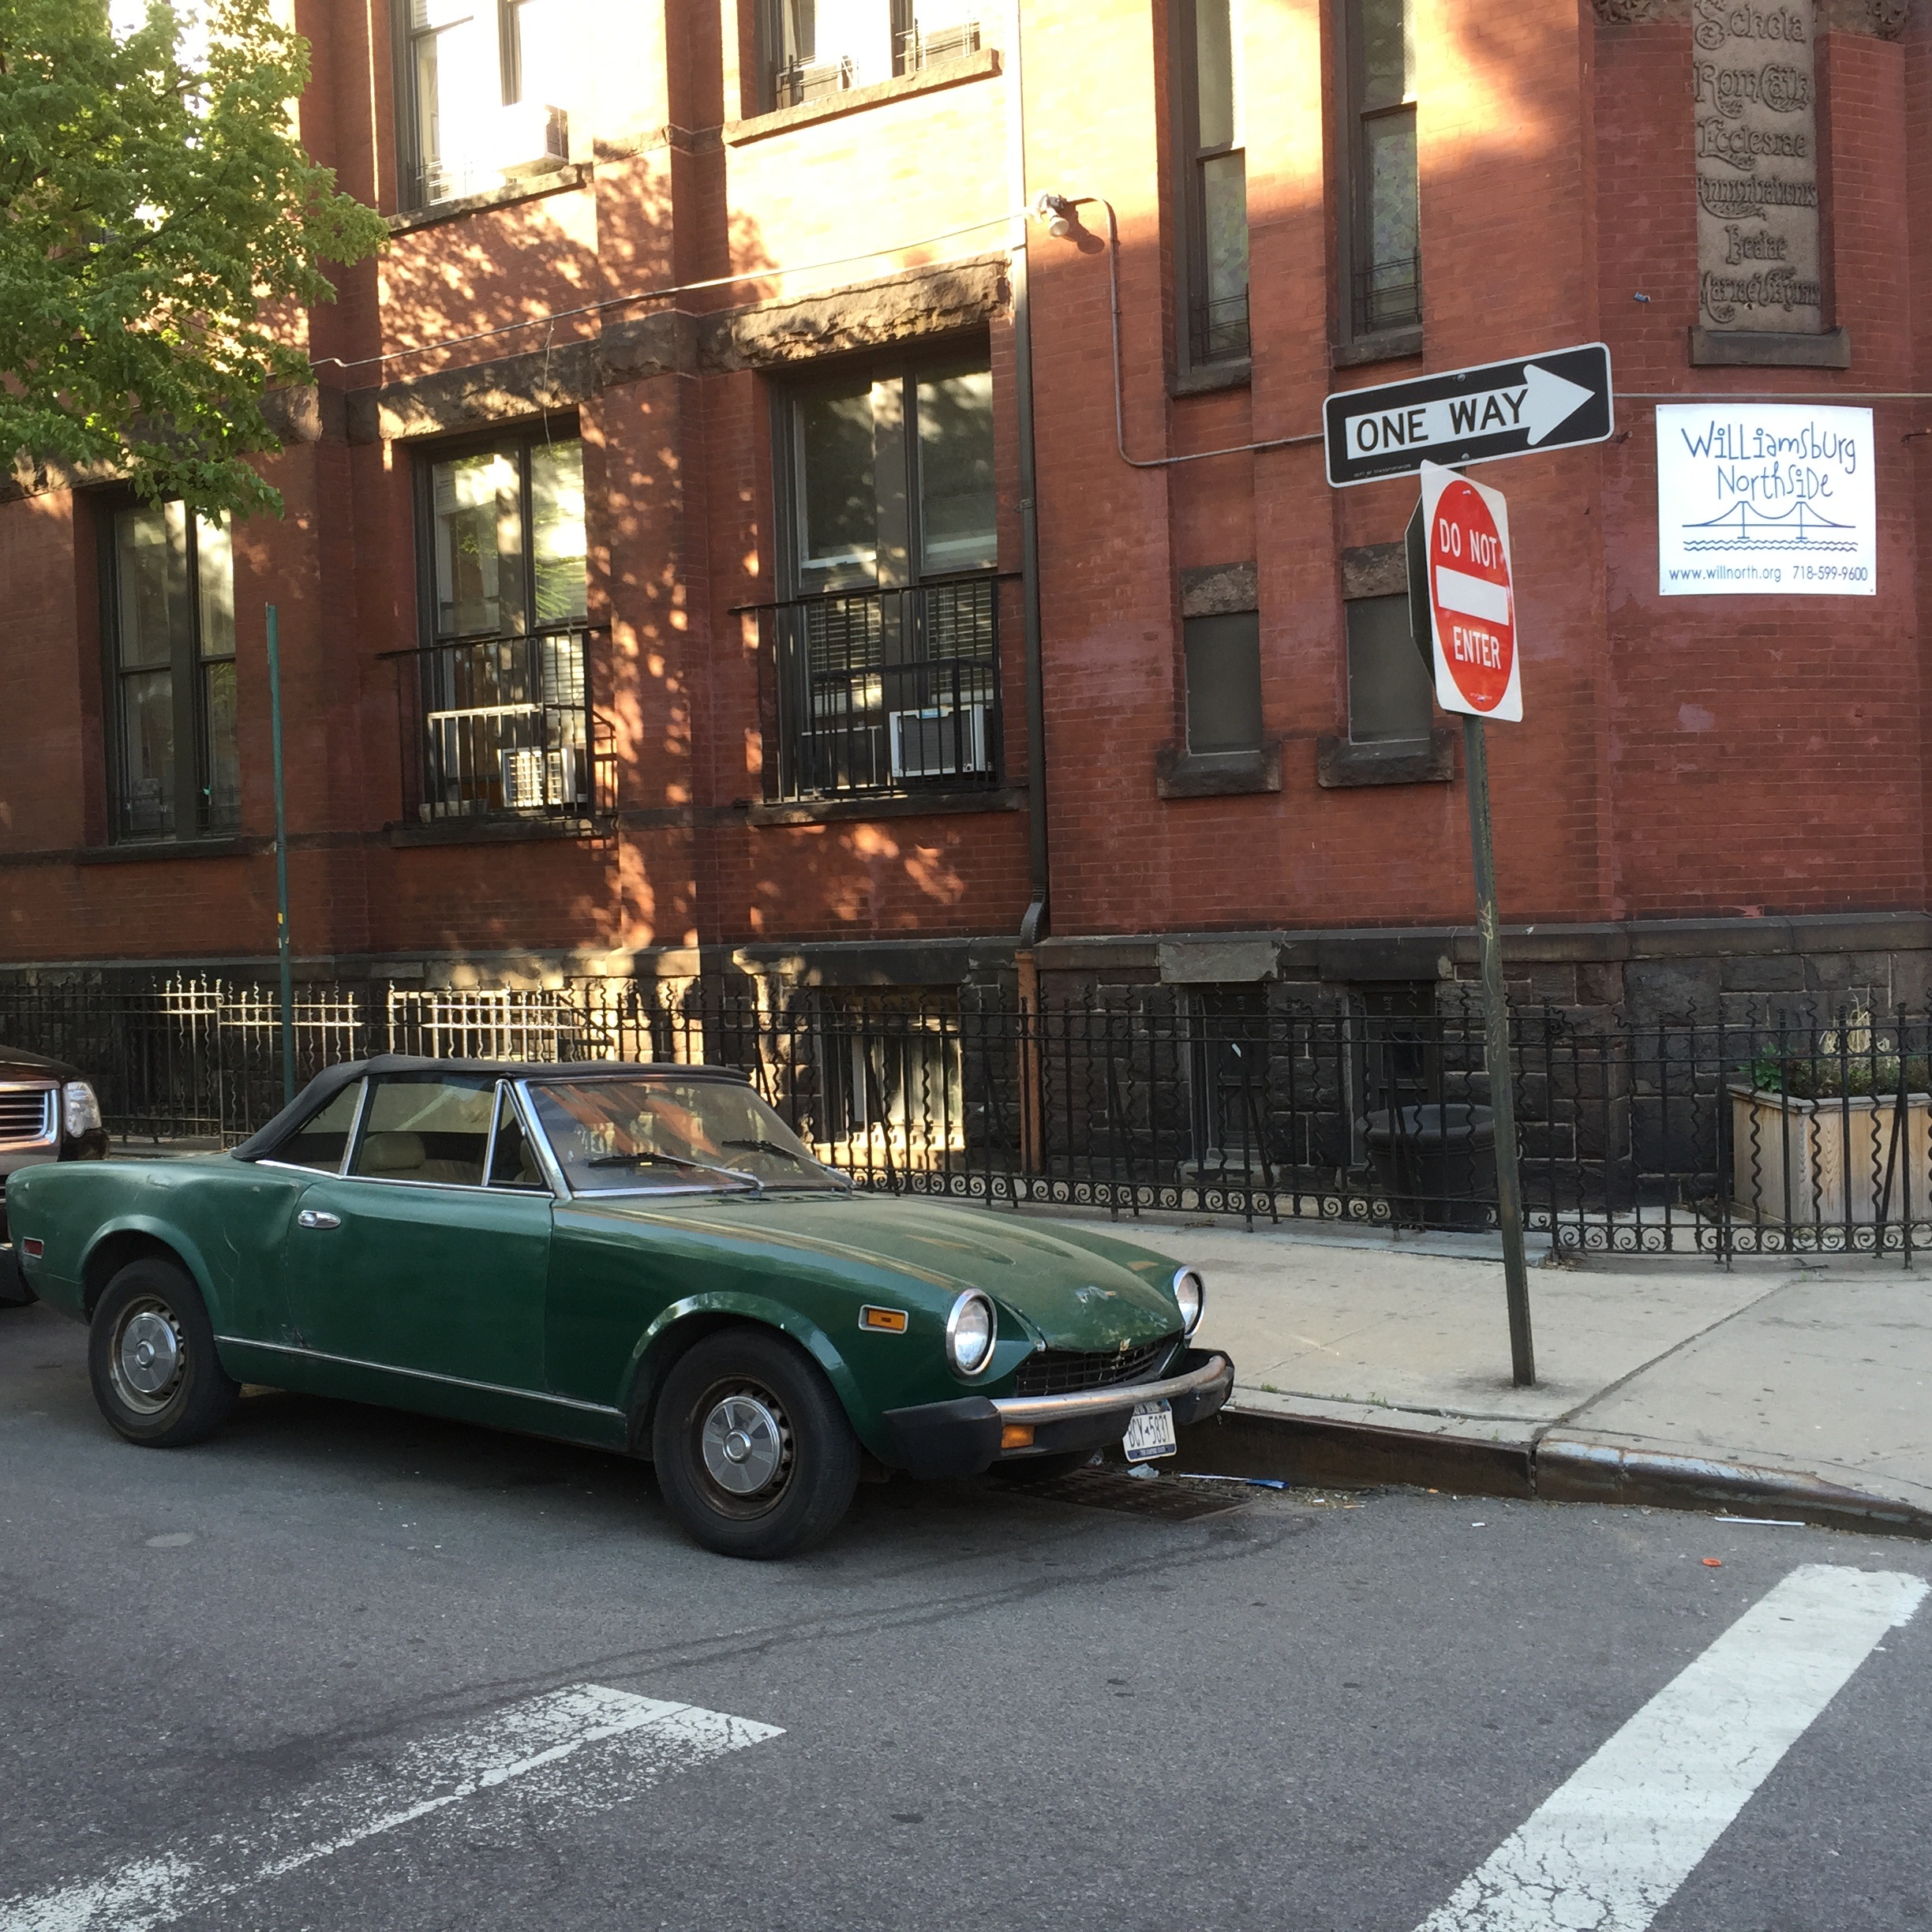
car, vehicle, sports car, vintage car, supercar, classic, convertible, antique car, land vehicle, automobile make, luxury vehicle, executive car